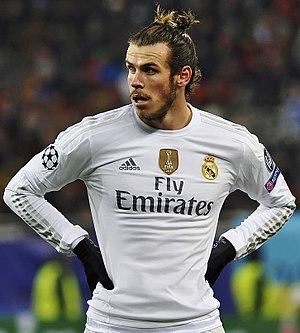
Djamel Belmadi, né le 25 mars 1976 à Champigny-sur-Marne en France, est un footballeur international algérien évoluant au milieu de terrain et devenu par la suite entraîneur. Il est sélectionneur de l’équipe nationale d'Algérie depuis le 2 août 2018.